Iasyr Shivaza

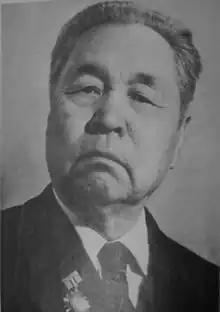
Yasır Şivaza

Iasyr Shivaza (5 or 18 May 1906 – 18 June 1988), also known as Xianma, was a Soviet poet, writer, linguist, translator, and social activist, known for his contributions to Dungan art and culture.